Arrol Gantry

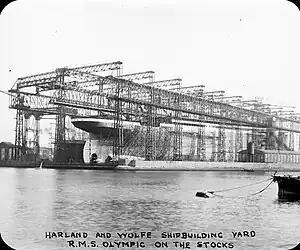
, in 1911, after "Olympic's" launch

The Arrol Gantry was a large steel structure built by Sir William Arrol & Co. at the Harland and Wolff shipyard in Belfast, Ireland. It was built to act as overhead cranes for the building of the three "Olympic"-class liners.